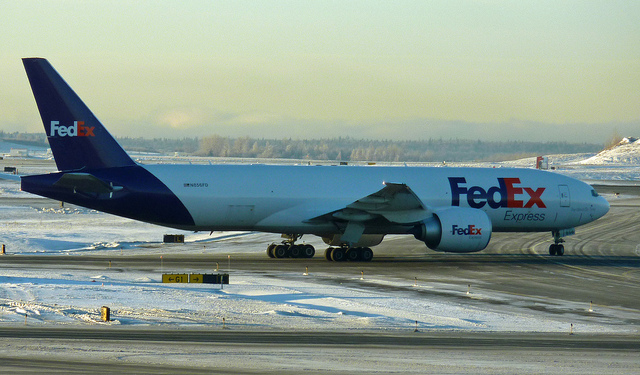
user: Given an image and a question. Answer the question in a short answer. Question: Which company owns this plane? Short Answer:
assistant: fedex